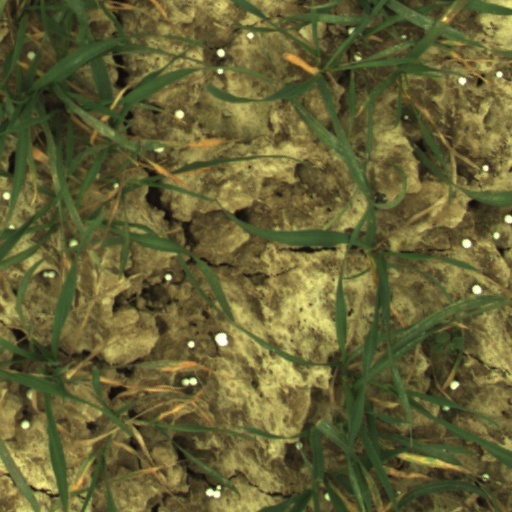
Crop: wheat